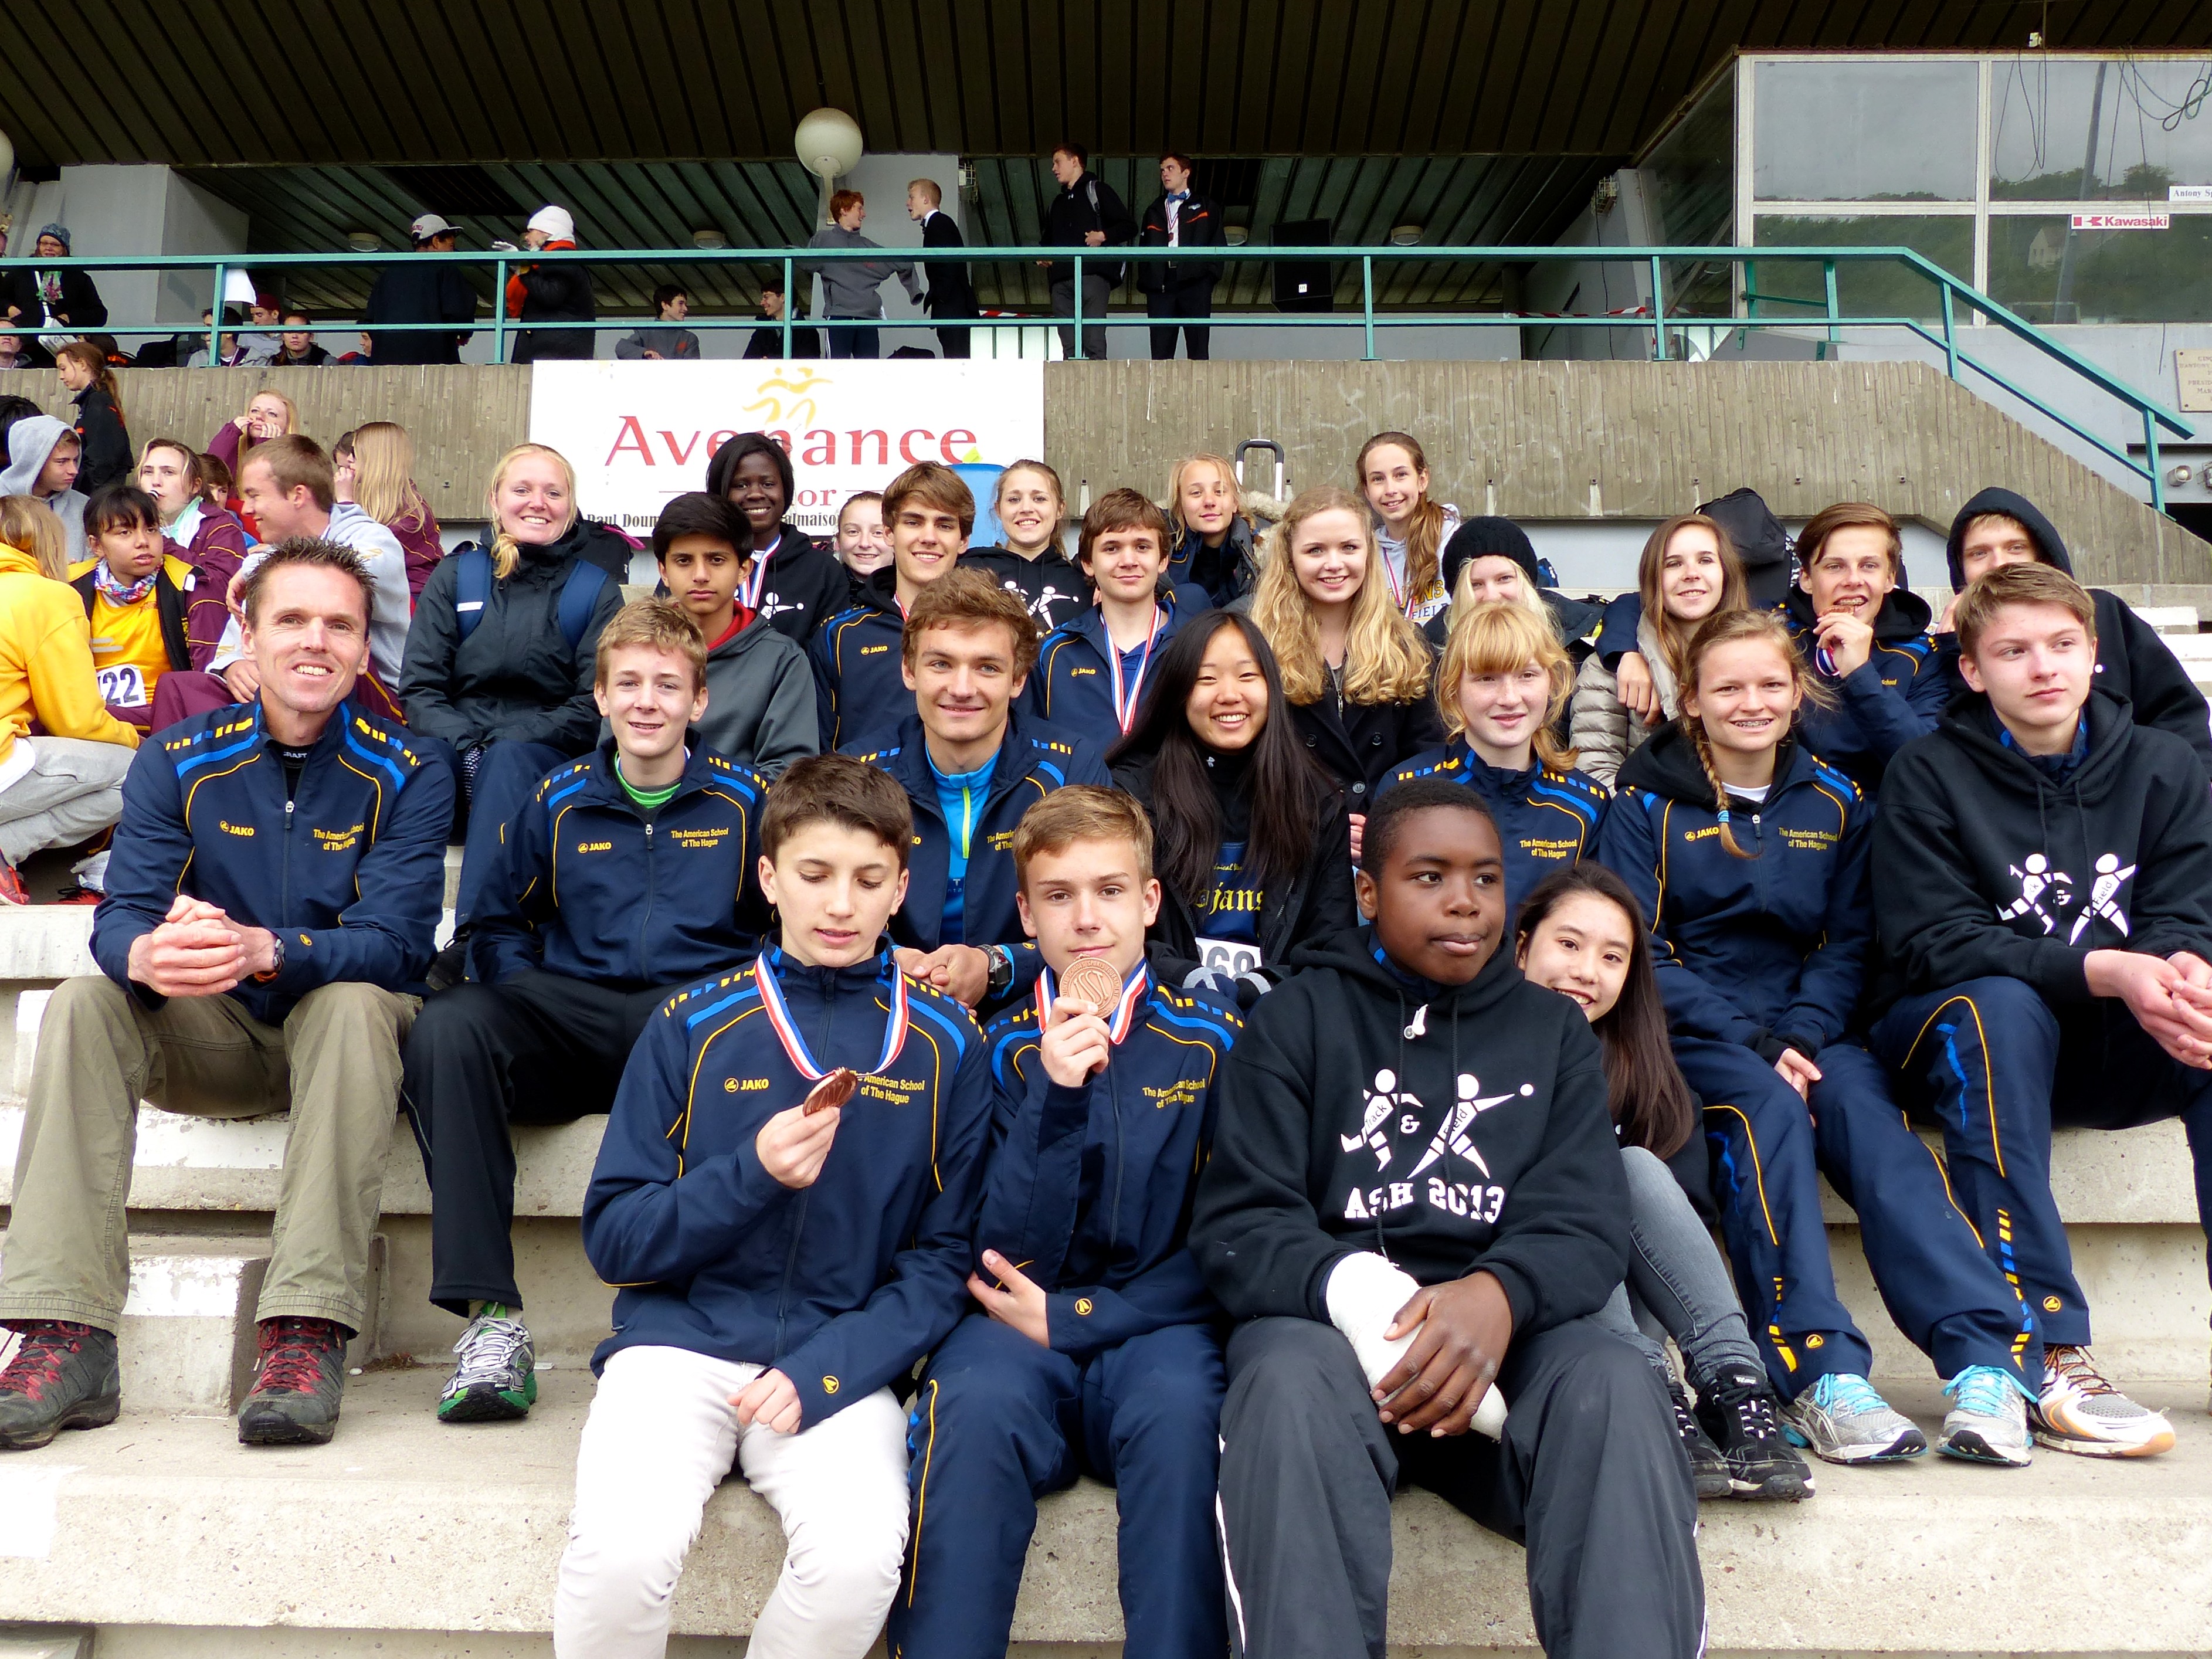
people, running, paris, 2013, team, highschool, athletics, isst, trackandfield, social group